Daimler Company

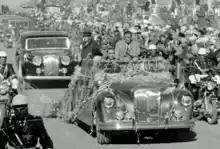
Daimlercade, President Eisenhower, Kabul, Kingdom of Afghanistan, December 1959

During the Second World War, Daimler turned again to military production. A four-wheel-drive scout car, known to the Army as the Dingo had a 2.5-litre engine and the larger Daimler Armoured Car powered by a 4.1-litre engine and armed with a 2-pounder gun were produced, both with six-cylinder power units, fluid flywheels and epicyclic gearboxes. These military vehicles incorporated various innovative features including disc brakes on all four wheels. The Dingo was designed by parent company BSA and took the name "Dingo" from an unsuccessful competitor submitted by Alvis.